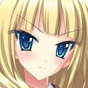
Portrait style: Anime Portrait